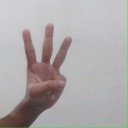
अक्षर: व